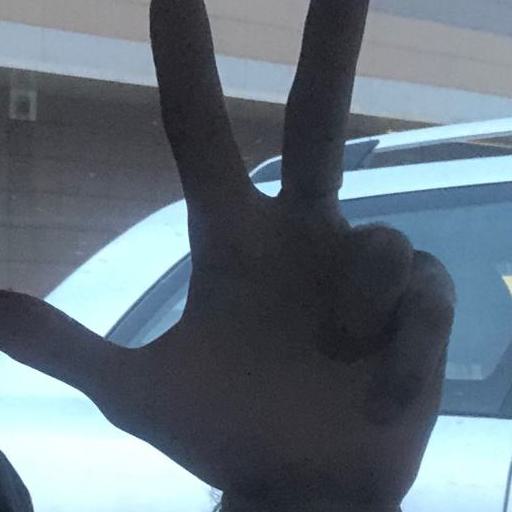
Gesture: three2